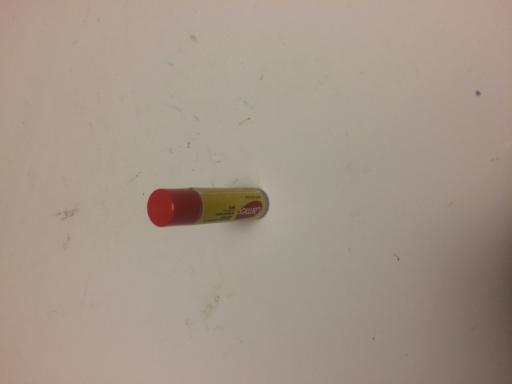
Waste category: trash